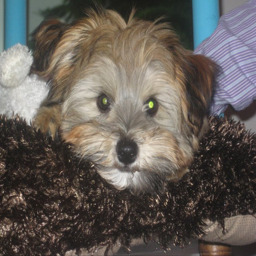
picture of person , the dog .